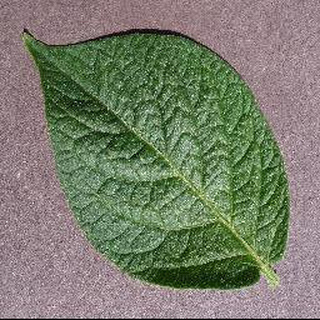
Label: healthy_potato